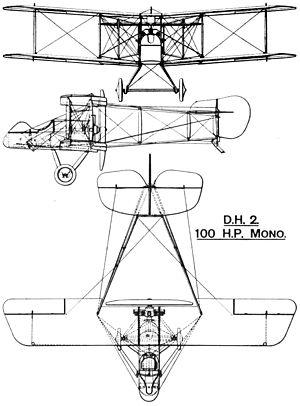
L'Airco DH.2 était un avion de chasse biplan monoplace britannique de la Première Guerre mondiale. Premier monoplace de chasse britannique véritablement efficace, il permit au Royal Flying Corps d’endiguer au printemps 1916 le « Péril Fokker ».